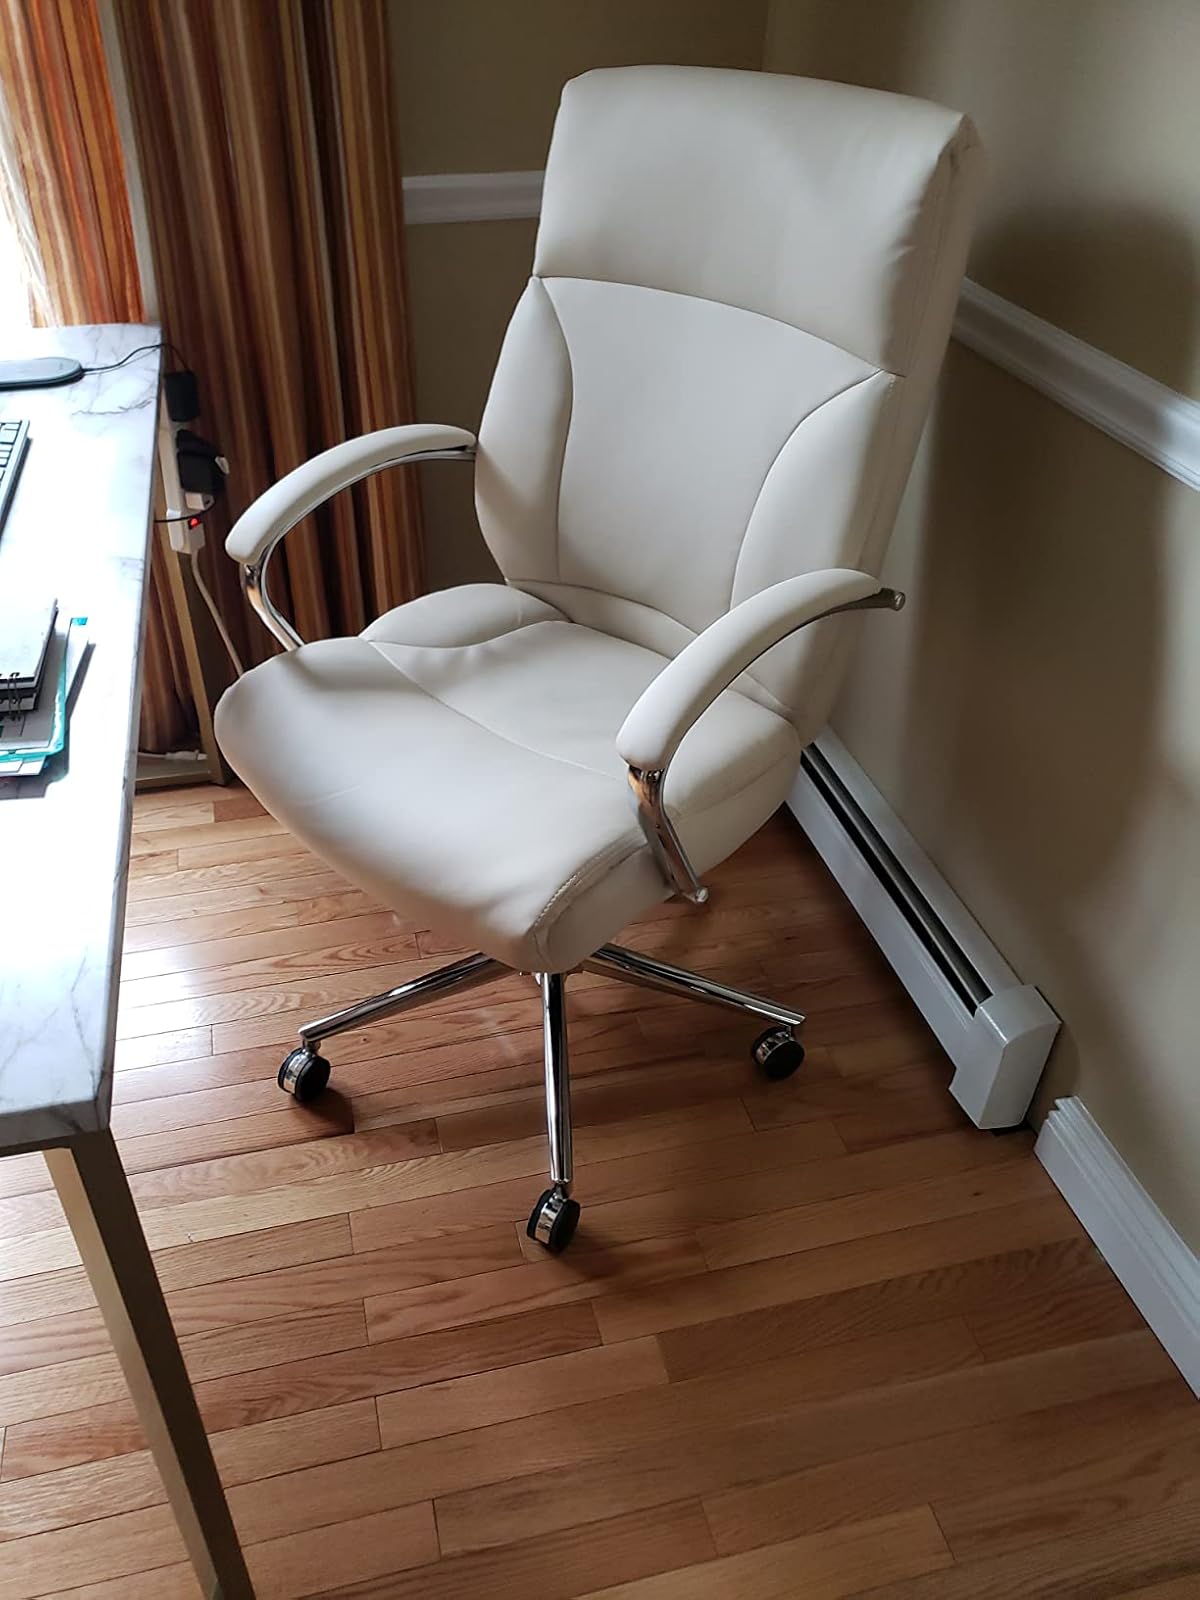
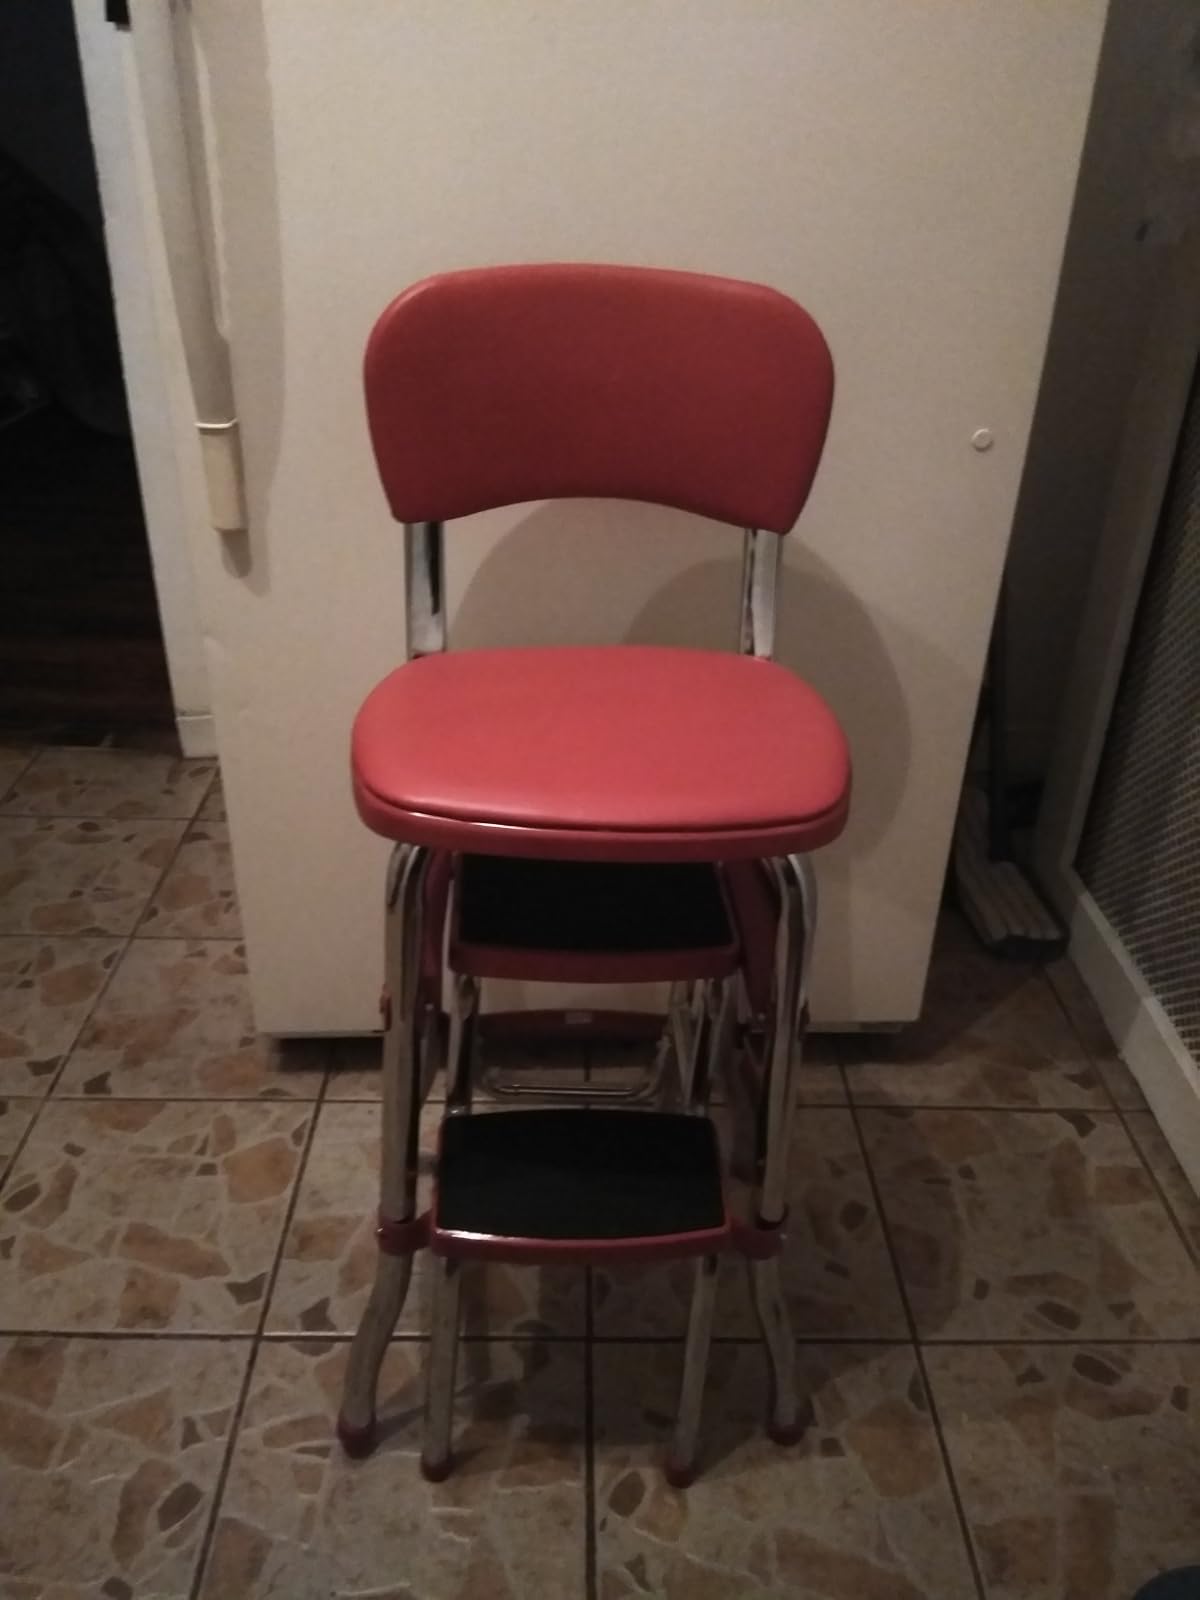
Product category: items_chair
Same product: no